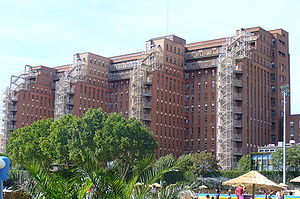
Clichy
Beaujon hospitalet i Clichy
Beaujon hospitalet i Clichy
Clichy er en kommune i det franske departement Hauts-de-Seine. Indbyggertallet var i 2008 på 58.388